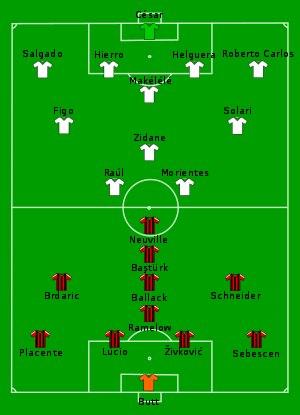
Raúl González Blanco dit Raúl, né le 27 juin 1977 à Madrid, est un footballeur international espagnol qui évolue au poste d'attaquant. Il est actuellement l’entraîneur du Real Madrid Castilla.
Santiago Solari, né le 7 octobre 1976 à Rosario, est un joueur de footballeur international argentin, évoluant au poste de milieu gauche, reconverti entraîneur.